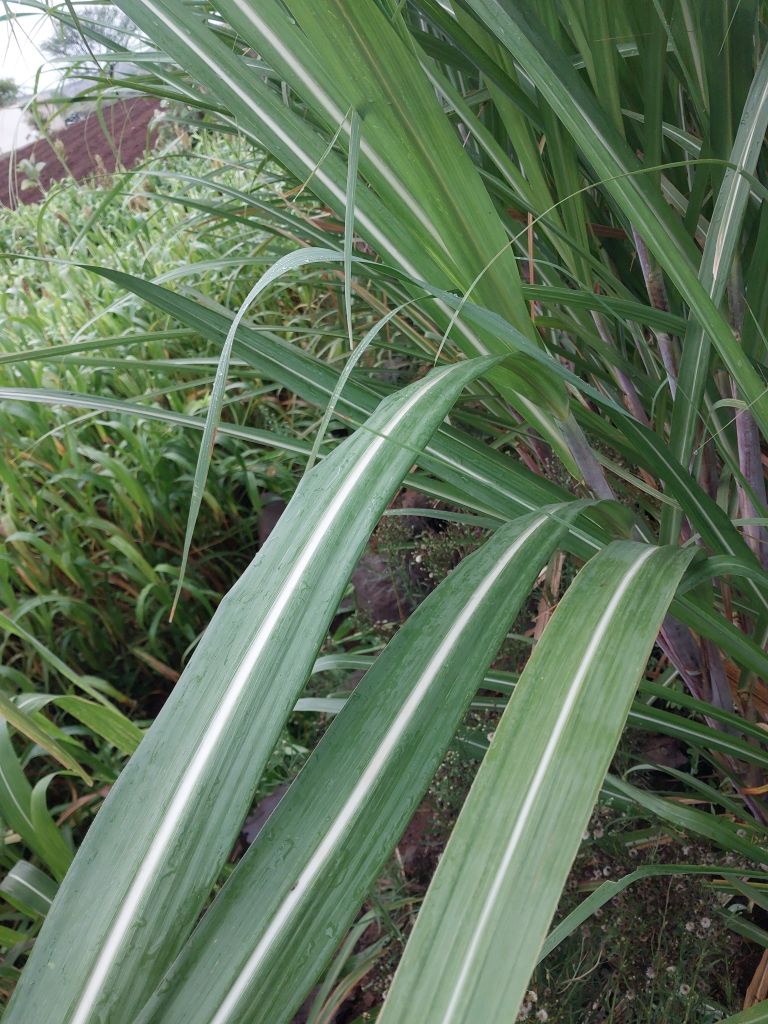
Label: Healthy